Adventures of Huckleberry Finn

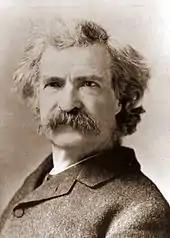
Mark Twain

Twain initially conceived of the work as a sequel to "The Adventures of Tom Sawyer" that would follow Huckleberry Finn through adulthood. Beginning with a few pages he had removed from the earlier novel, Twain began work on a manuscript he originally titled "Huckleberry Finn's Autobiography." Twain worked on the manuscript off and on for the next several years, ultimately abandoning his original plan of following Huck's development into adulthood. He appeared to have lost interest in the manuscript while it was in progress and set it aside for several years. After making a trip down the Hudson River, Twain returned to his work on the novel. Upon completion, the novel's title closely paralleled its predecessor's: "Adventures of Huckleberry Finn (Tom Sawyer's Comrade)".